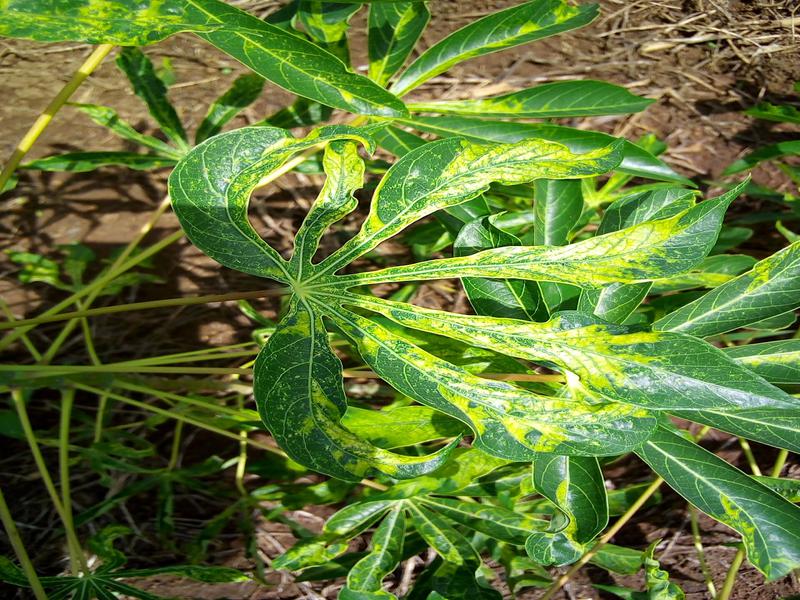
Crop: cassava
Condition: mosaic_disease